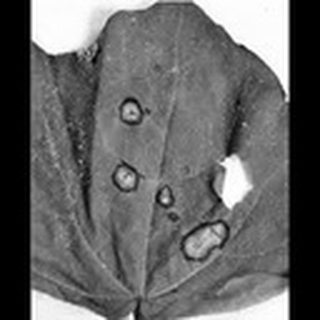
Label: cotton_target_spot